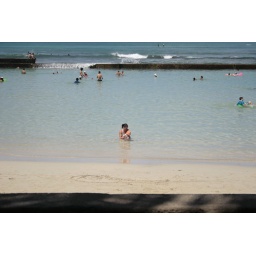
week 29 - at the beach again... this time zoey's in the water too!